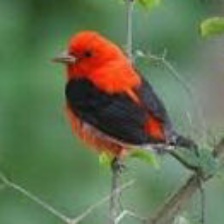
Species: SCARLET TANAGER
Scientific name: PIRANGA OLIVACEA